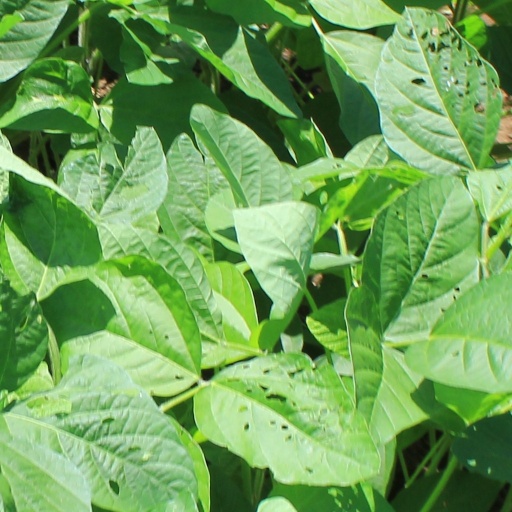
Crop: soybean